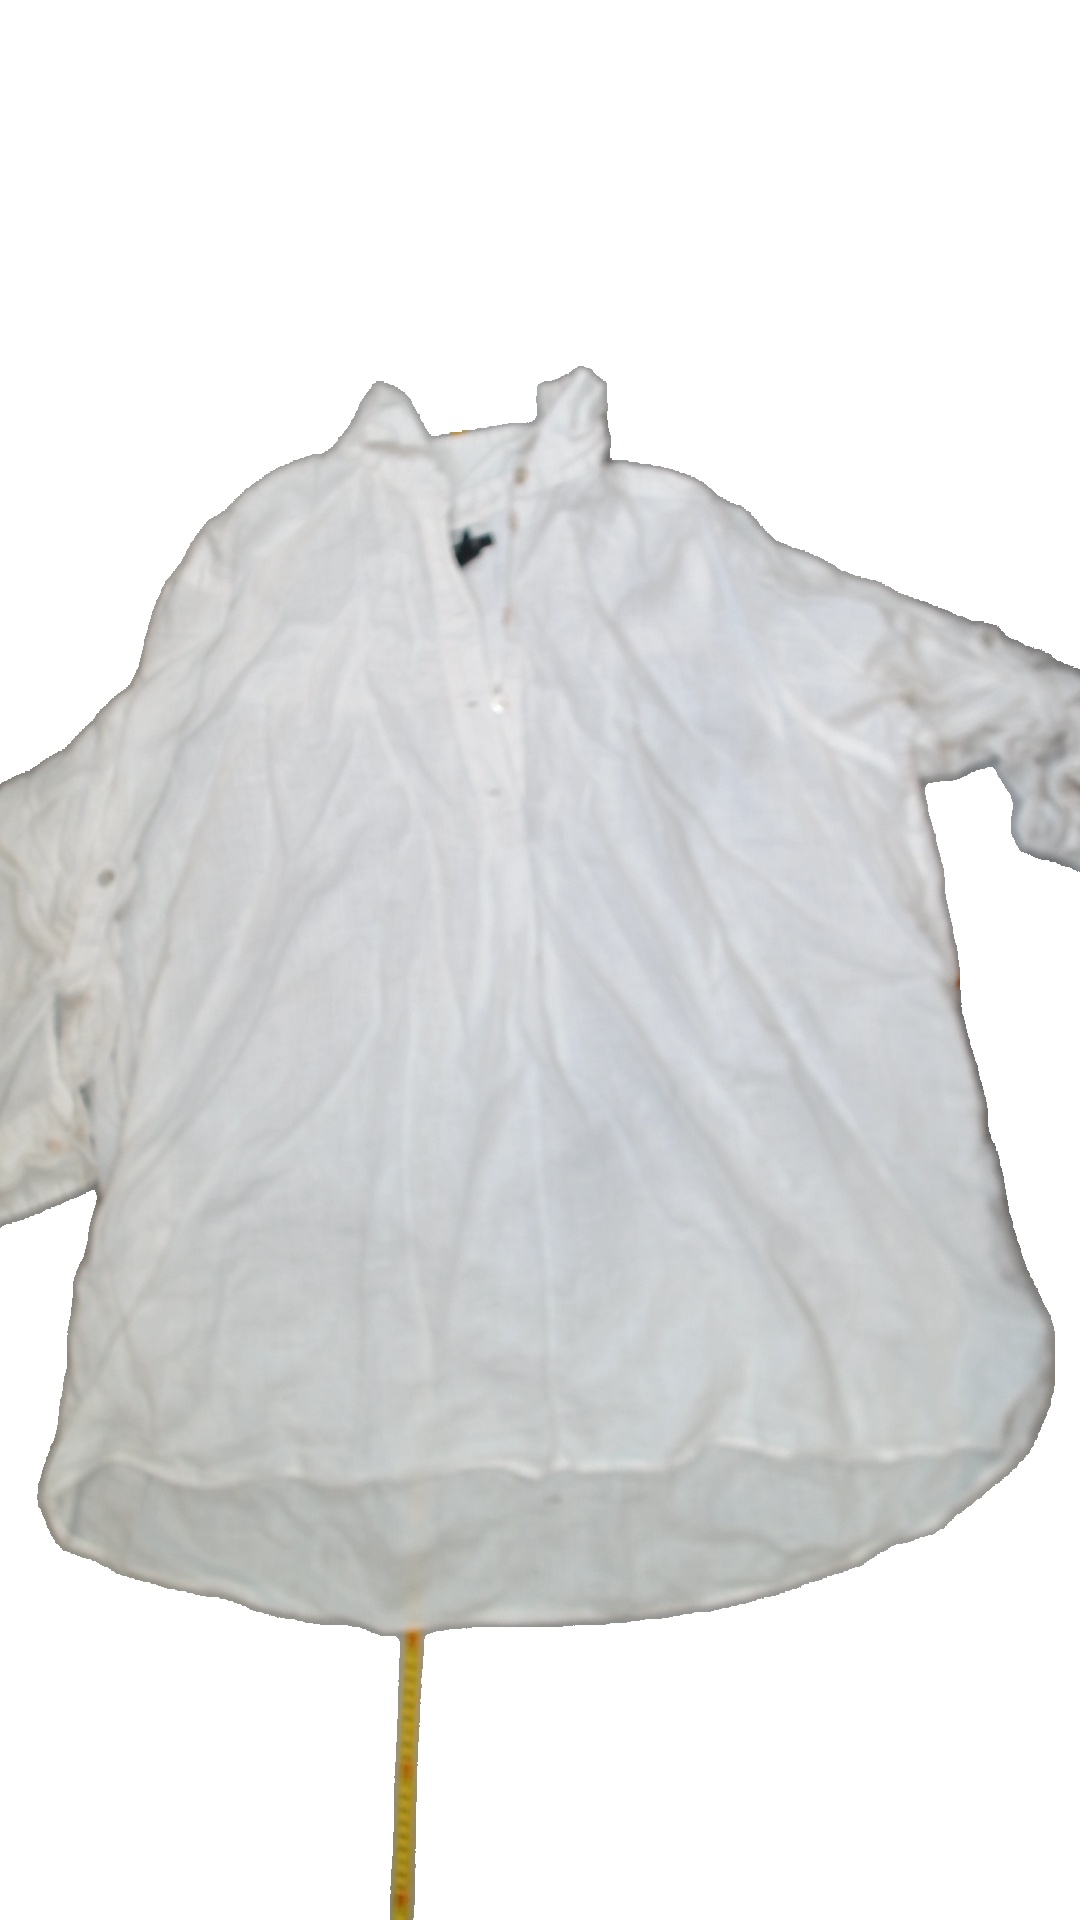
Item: Tunic (Ladies)
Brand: H&m
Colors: White
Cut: Collar, Long, Loose
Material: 100%cotton
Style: No trend
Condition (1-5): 3
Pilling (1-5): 5
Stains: No
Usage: Export
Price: <50